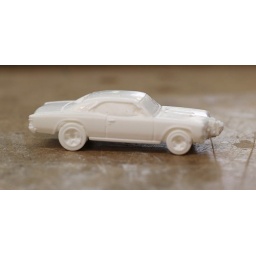
The front bump is from the plastic rod used to suspend the original car in the plastic cup